On Eliminating Dogmatism and Formalism and Establishing Juche in Ideological Work

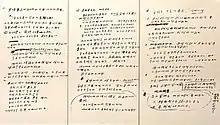
Purported original manuscript of the speech

Most of the speech is about ways to win the hearts and minds of South Koreans through propaganda. Much of the criticism is presented, according to Myers, in a rambling fashion, suggesting that Kim either went off script or was speaking from sparse notes. Myers notes that "[f]or what it's worth, the 1980 edition of the speech includes a photograph of what is purportedly a page from Kim's handwritten notes; they are jottings of phrases and keywords, studded with Chinese characters so as to appear more authentic". Similarly, a picture of Kim writing the speech was published, but according to Myers "there is no reason to believe the caption's claim that it was this very speech".